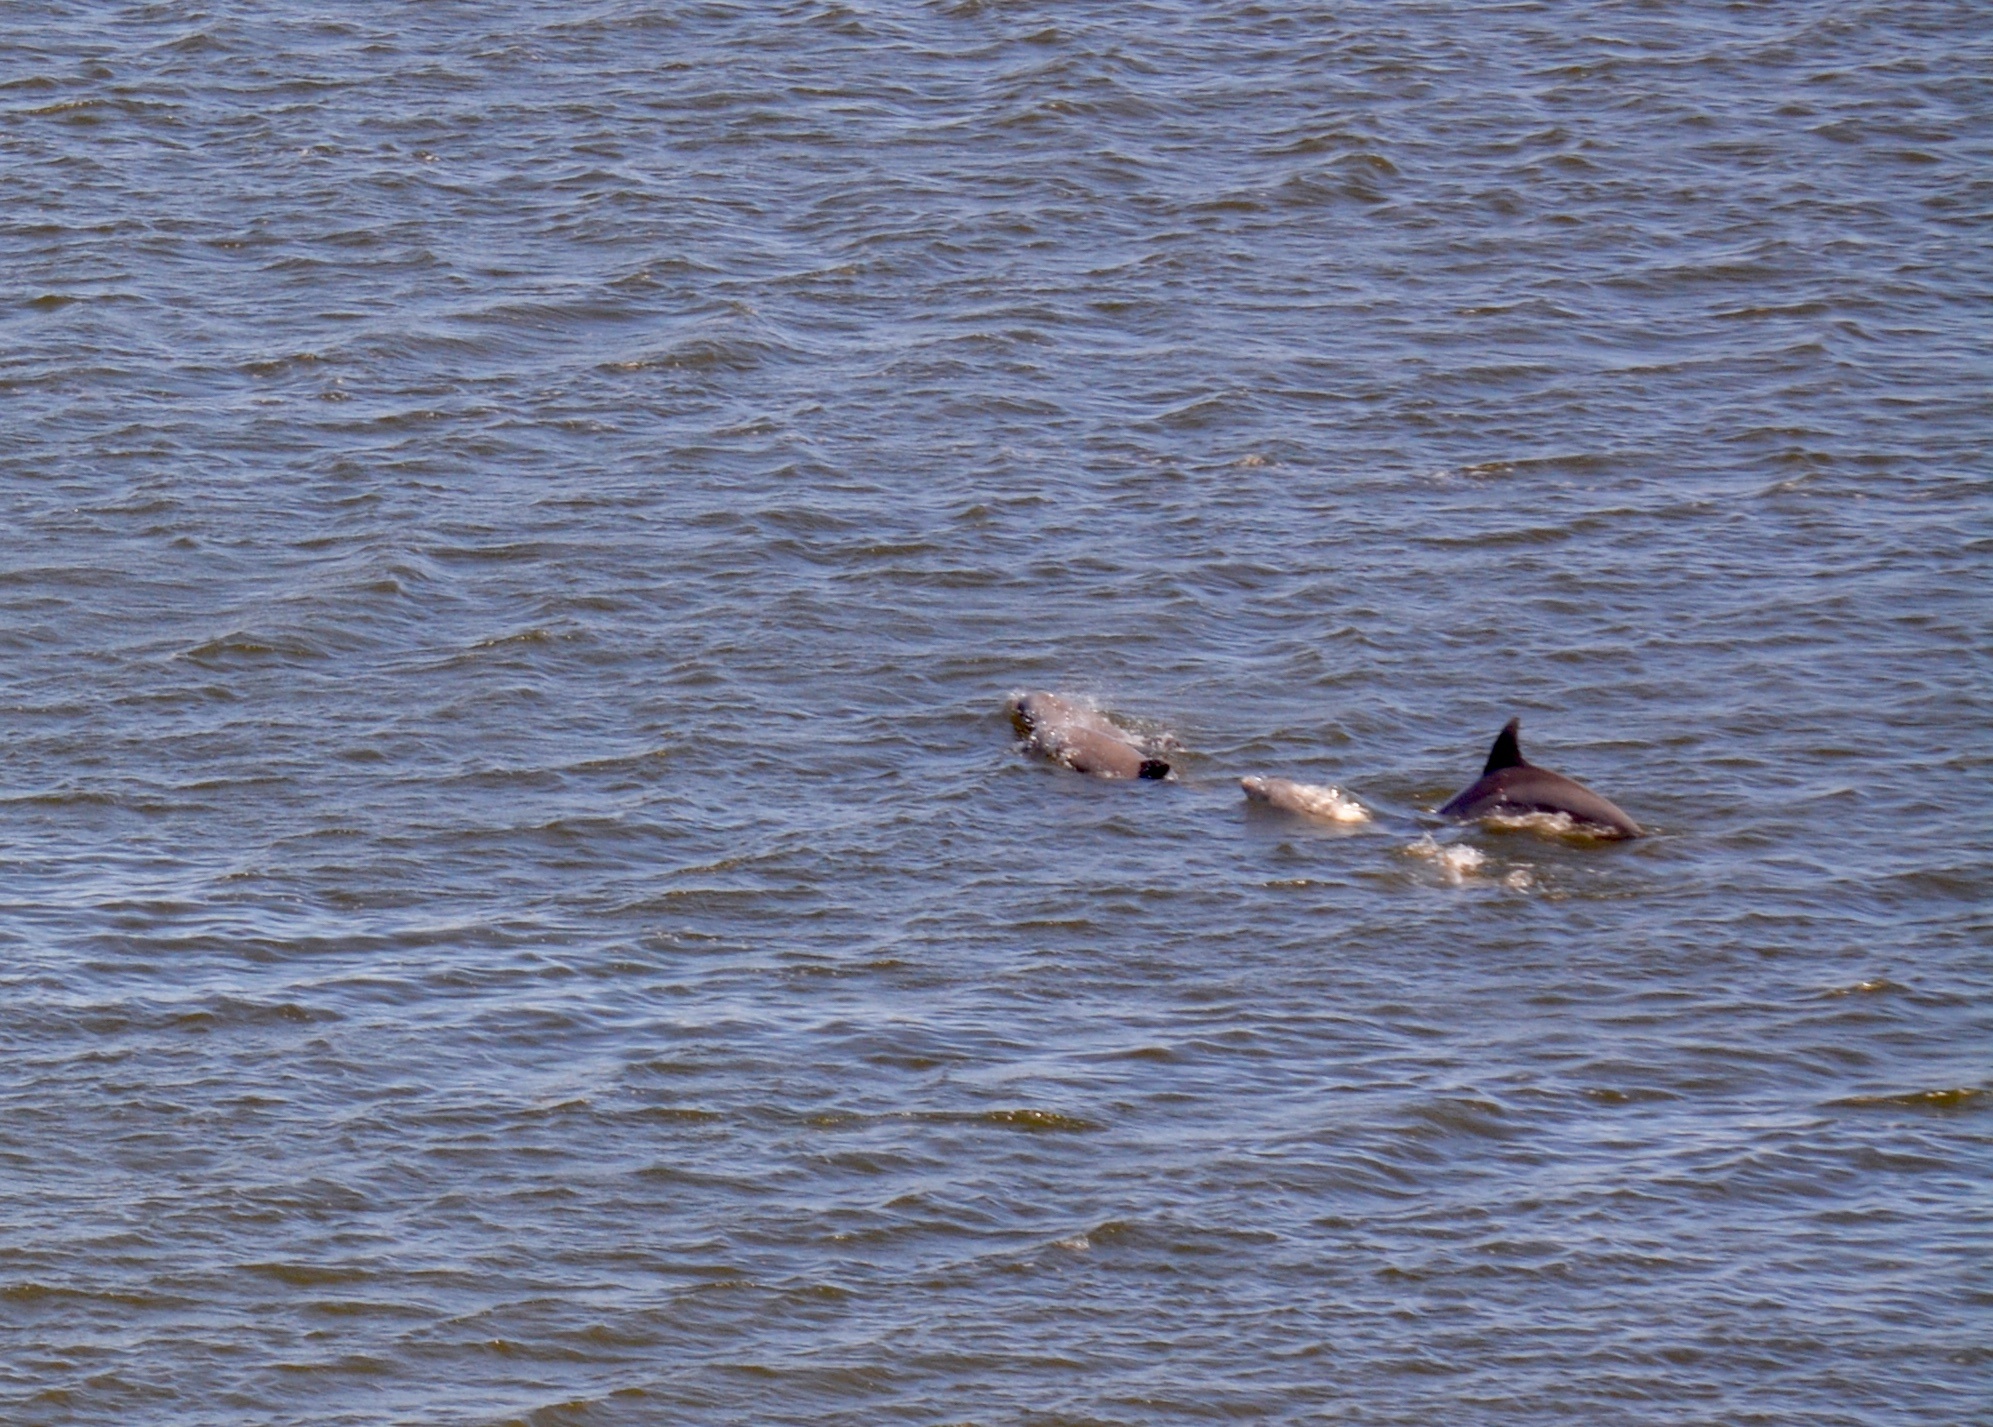
sea, bird, shore, wildlife, duck, water bird, ducks geese and swans